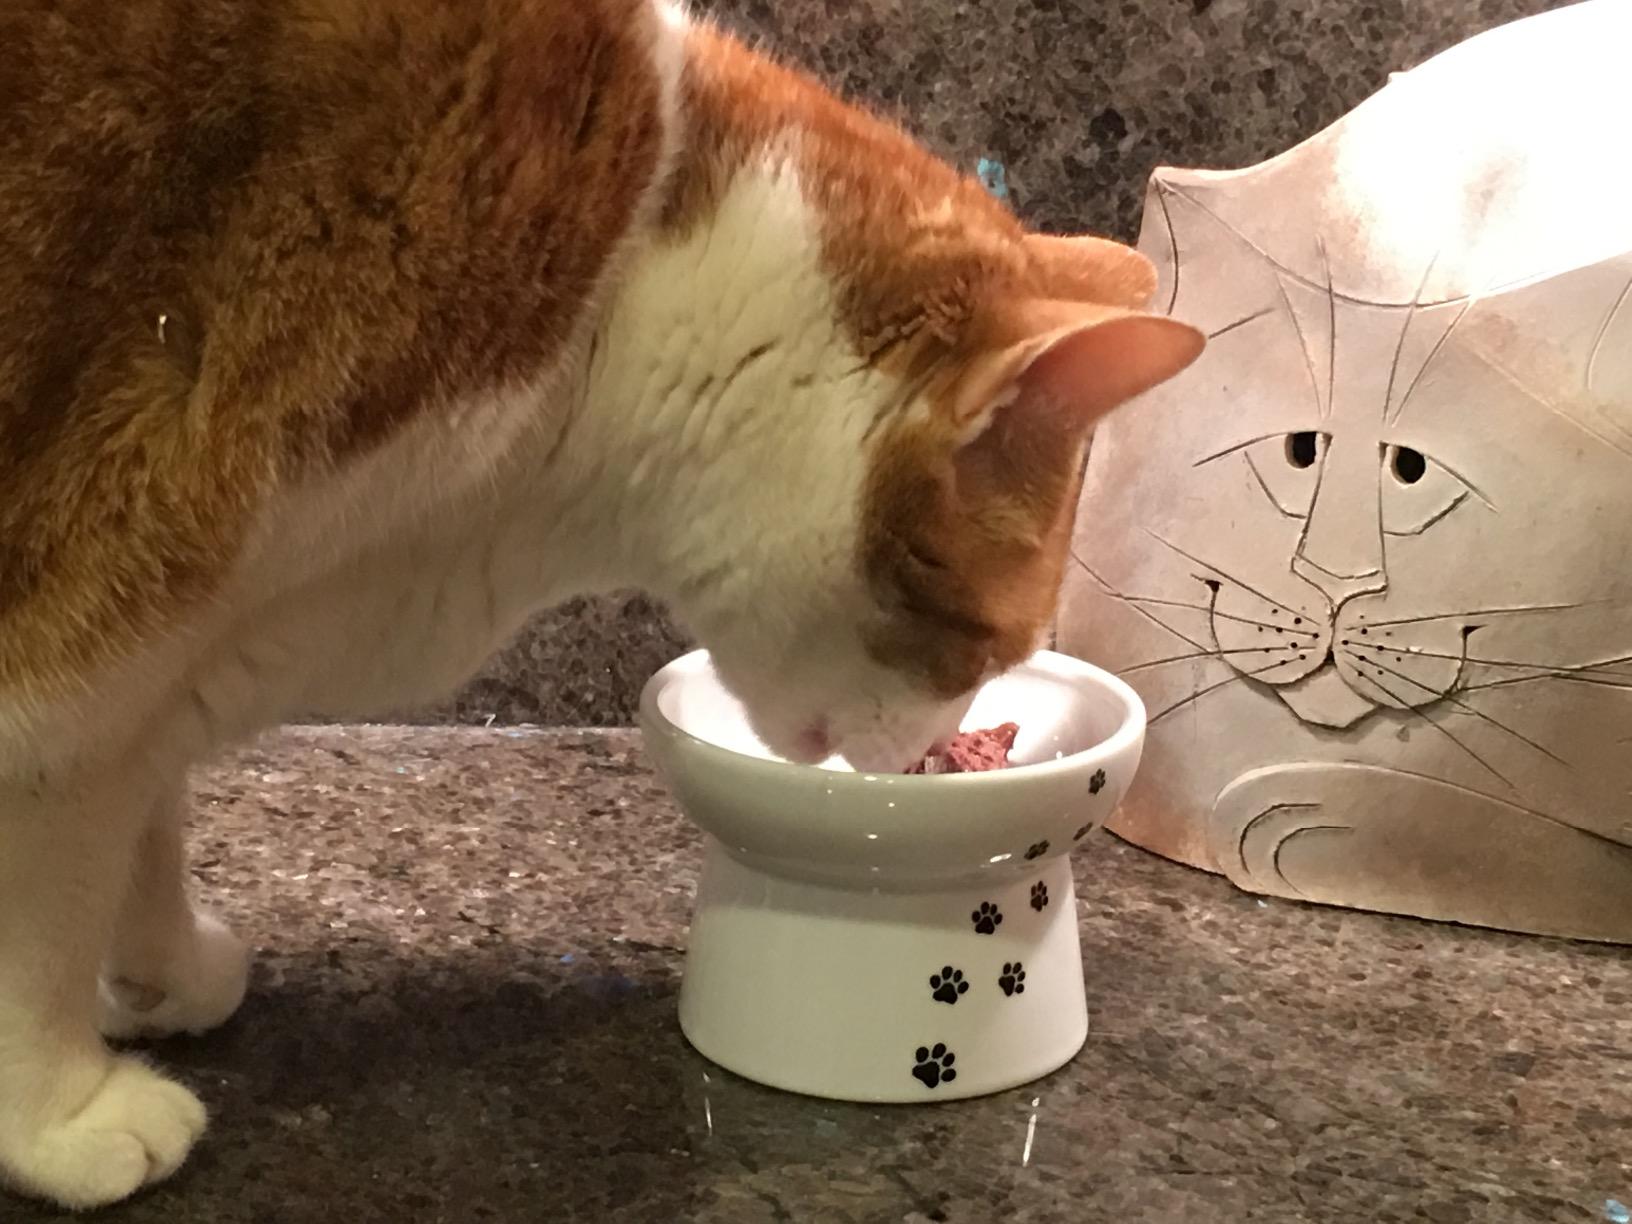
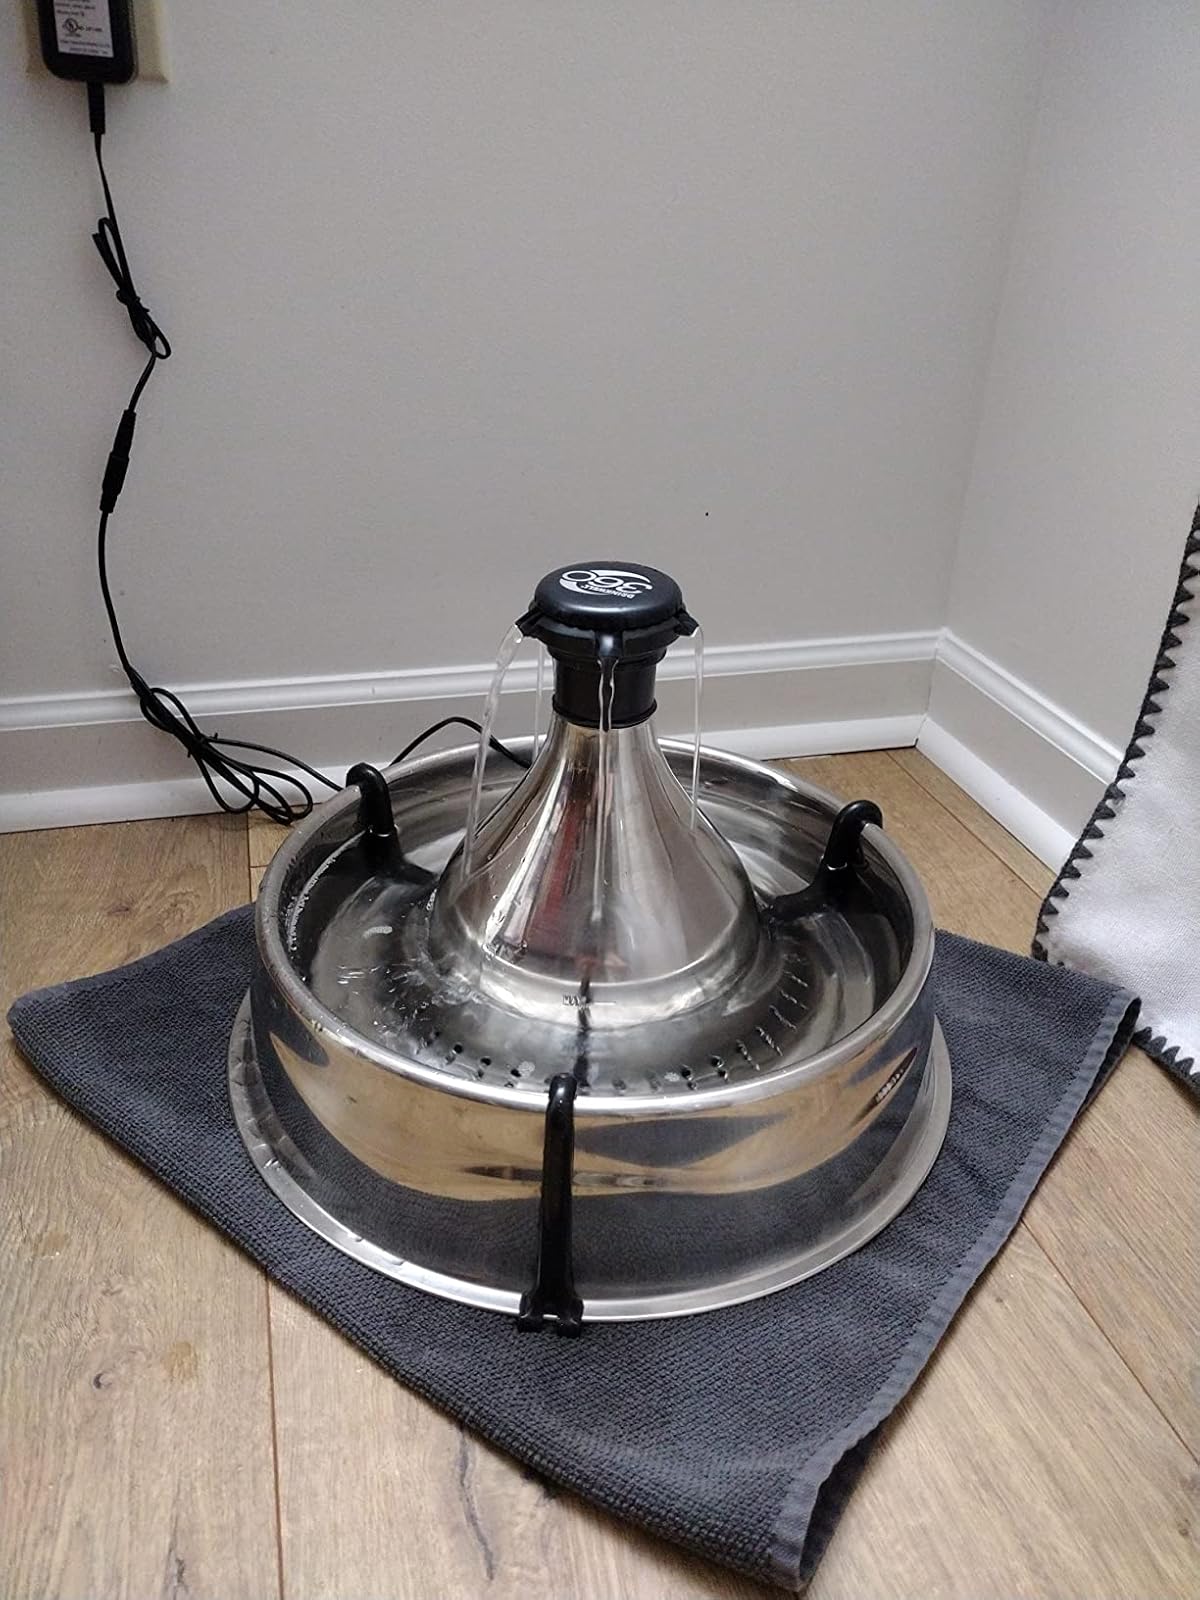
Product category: items_bowl
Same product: no